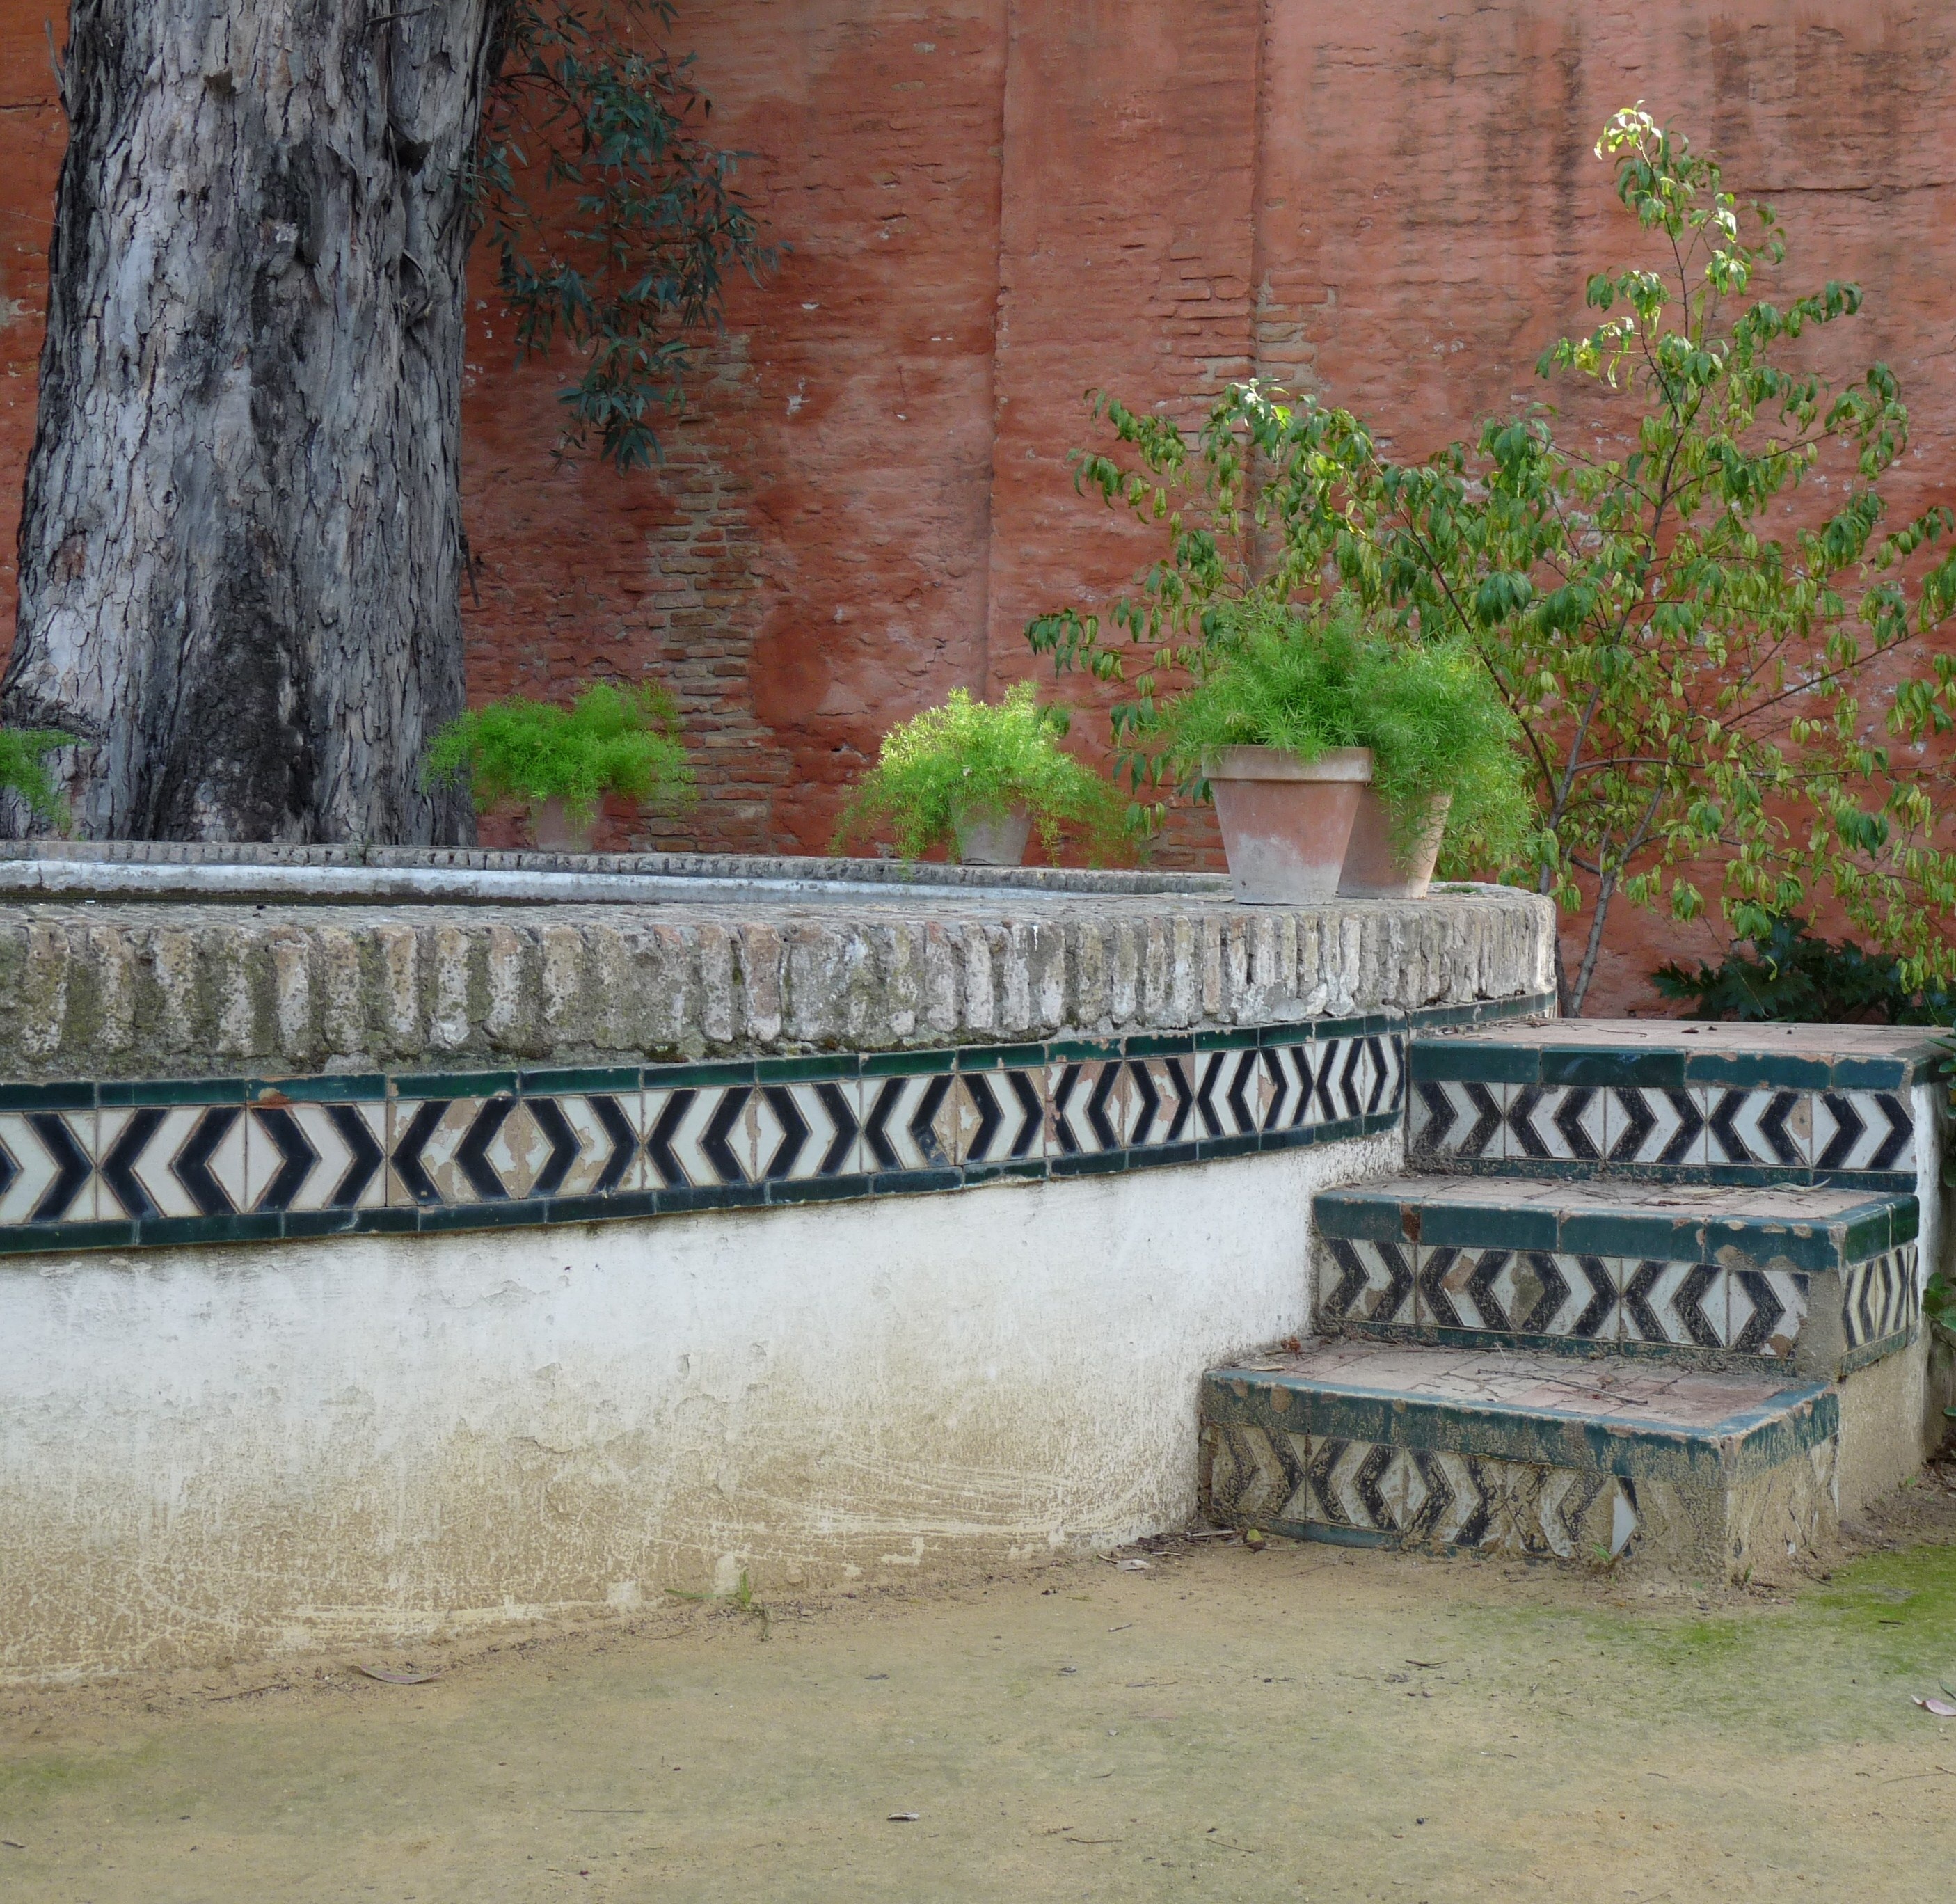
wall, garden, waterway, art, seville, andalusia, jardines reales alc zares, corner garden, andalusian garden